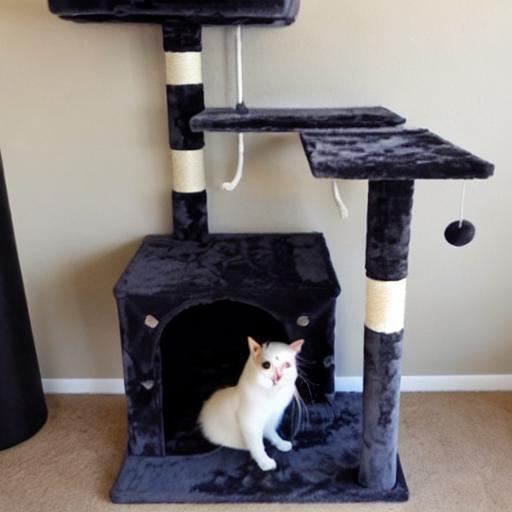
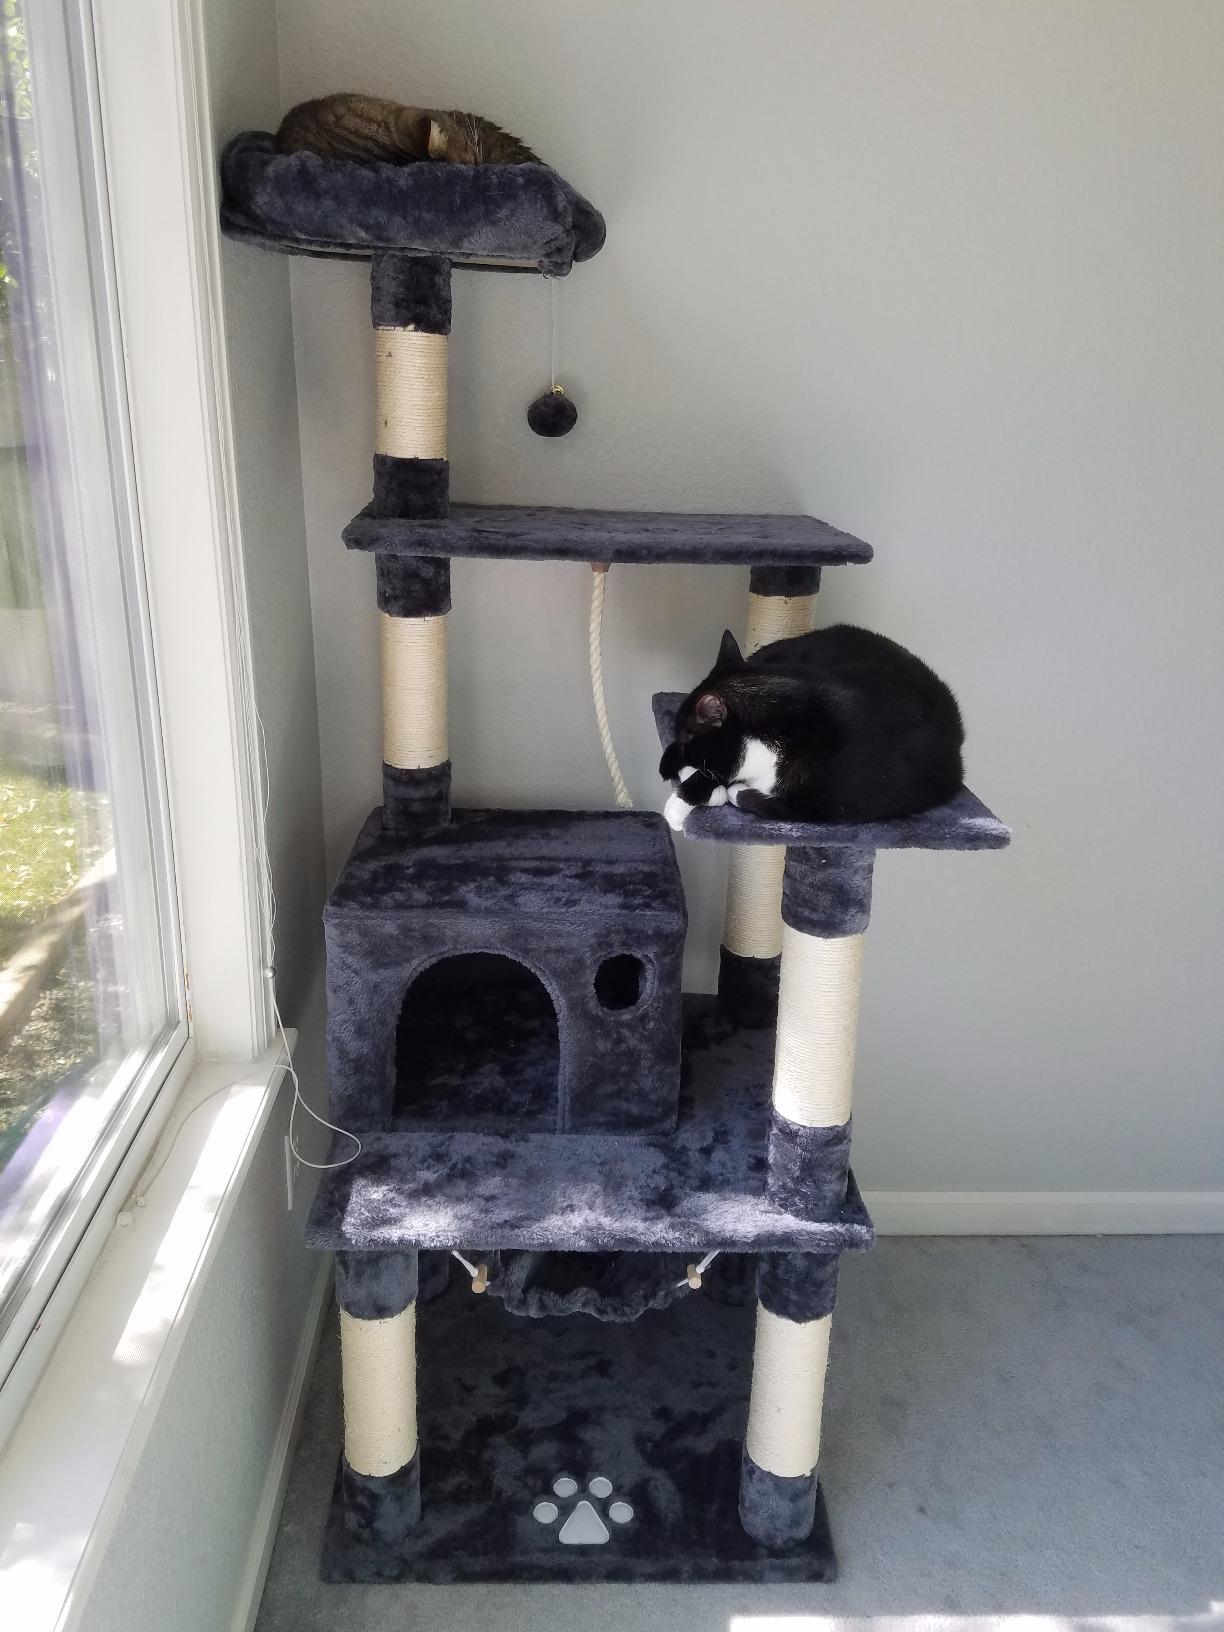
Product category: items_cat tree
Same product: no